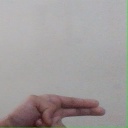
अक्षर: ह